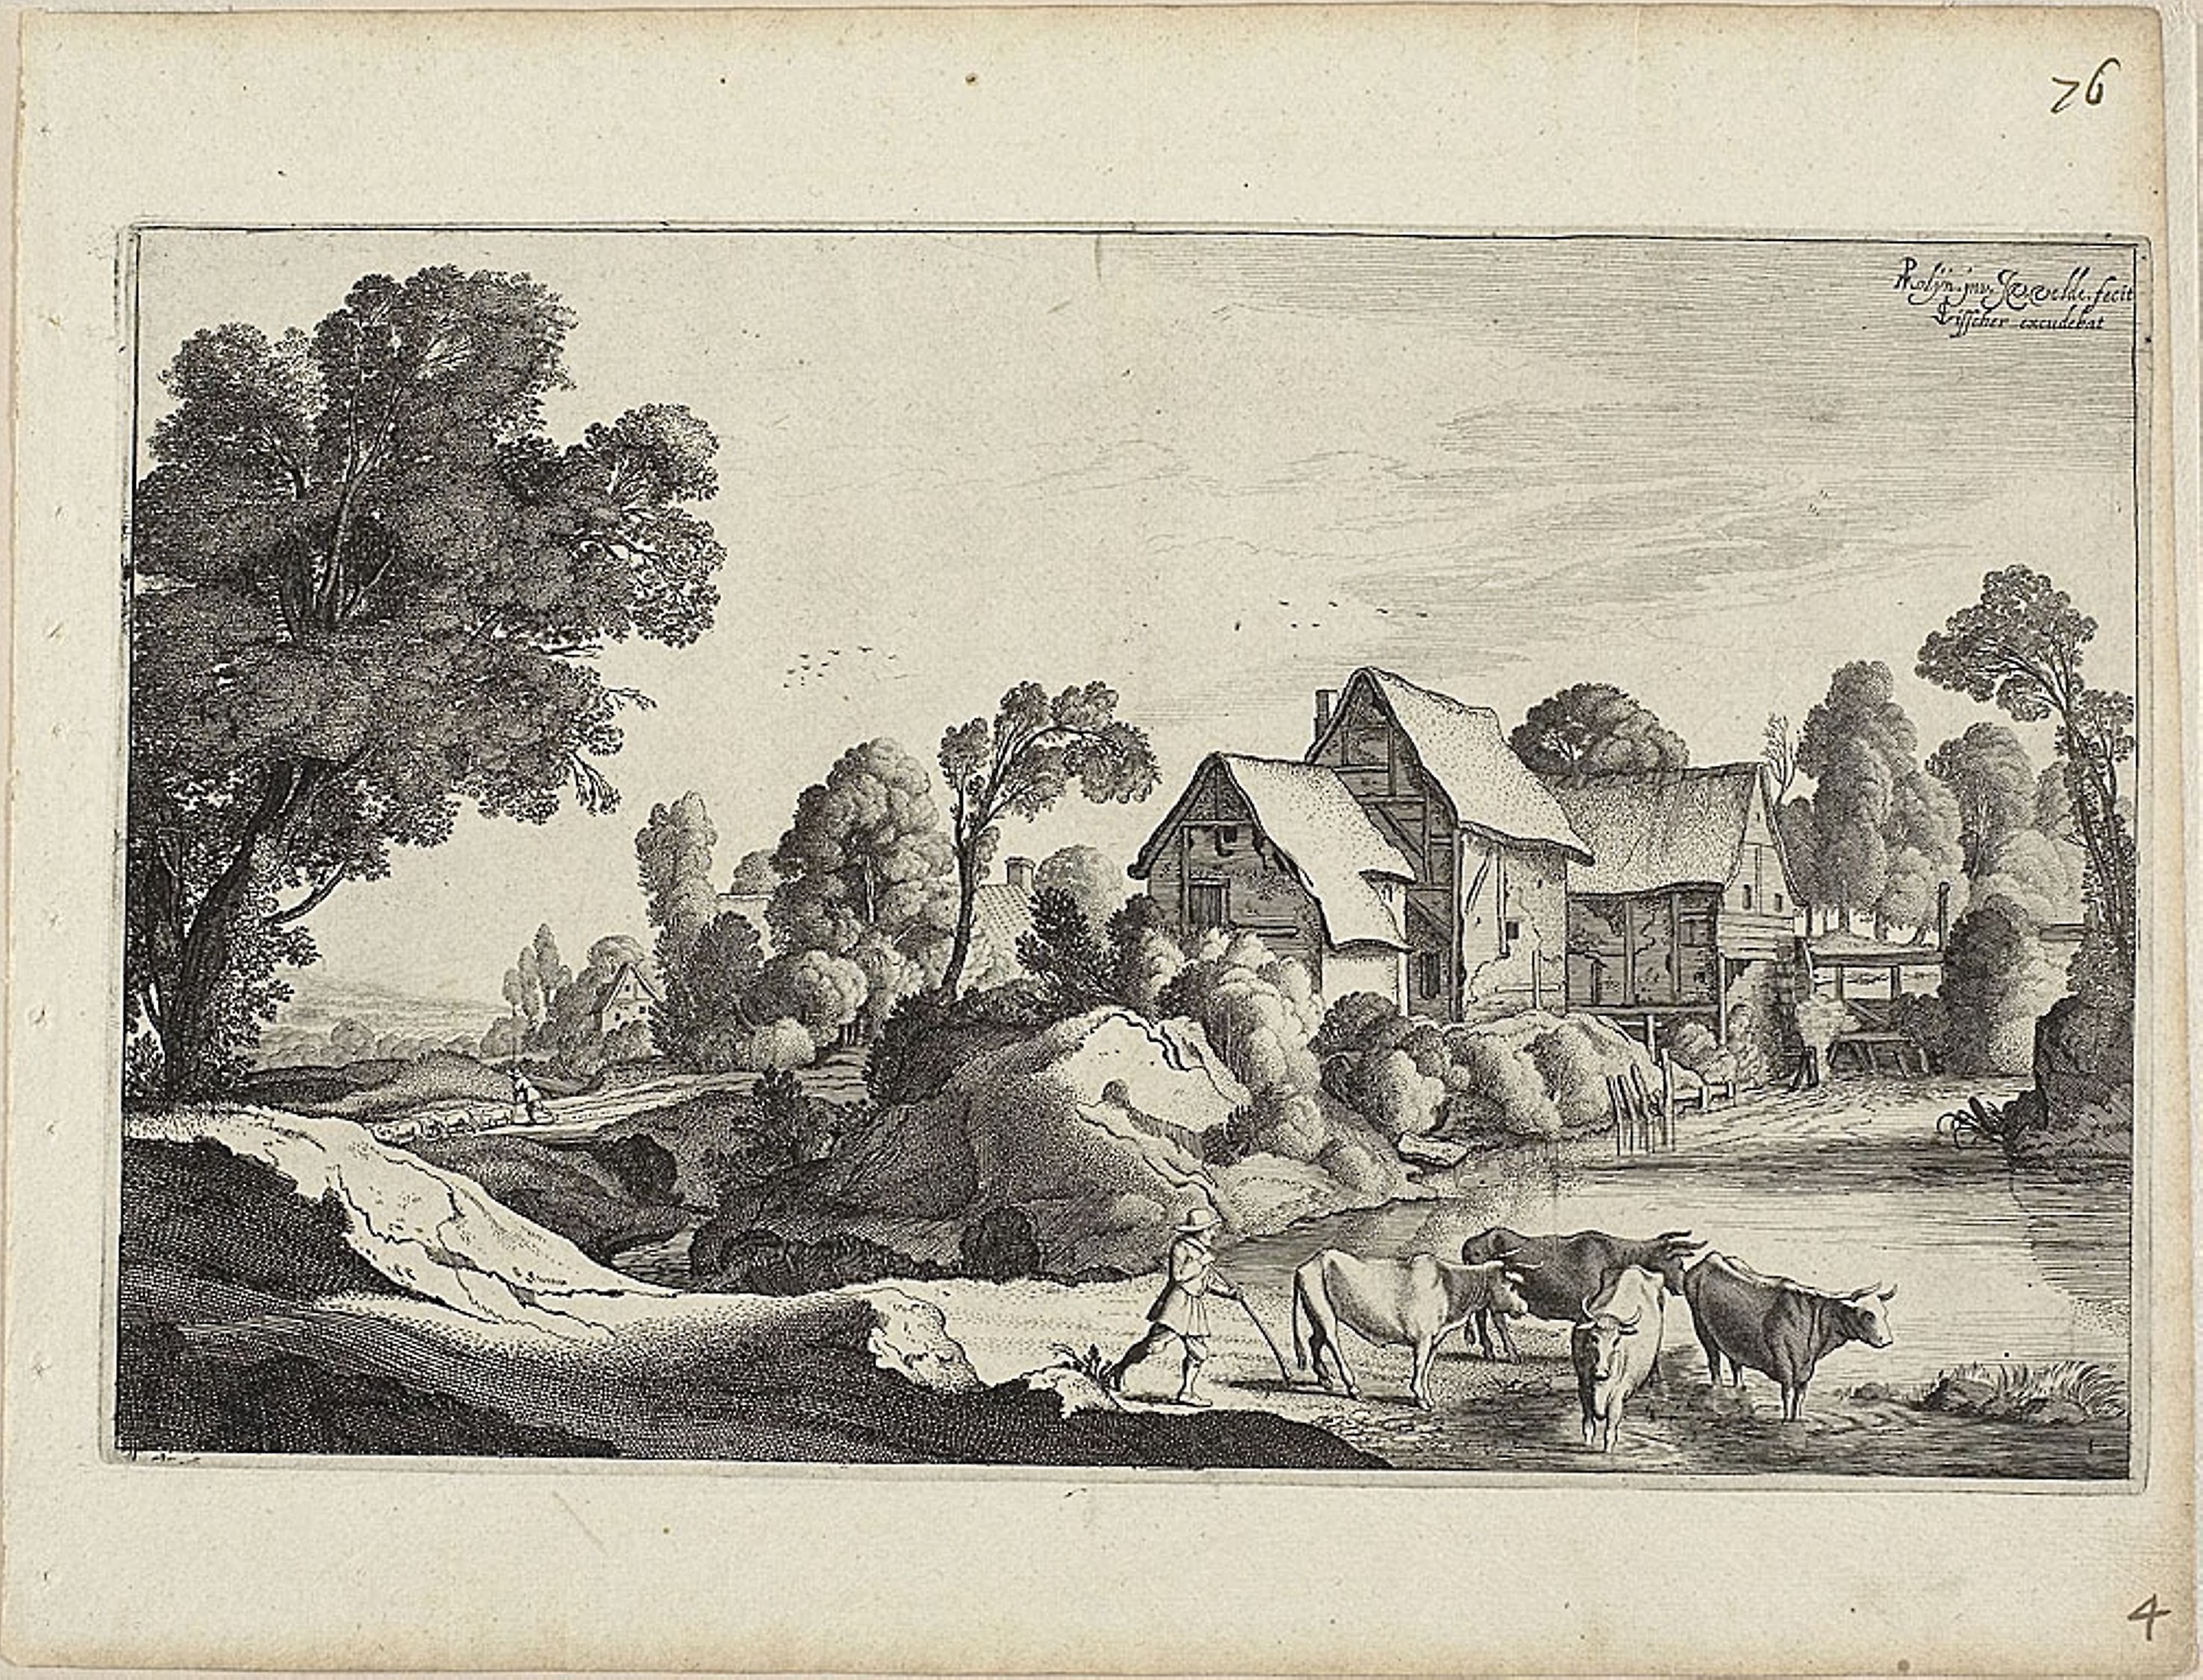
art, history, painting, visual arts, artwork, watercolor paint, tree, drawing